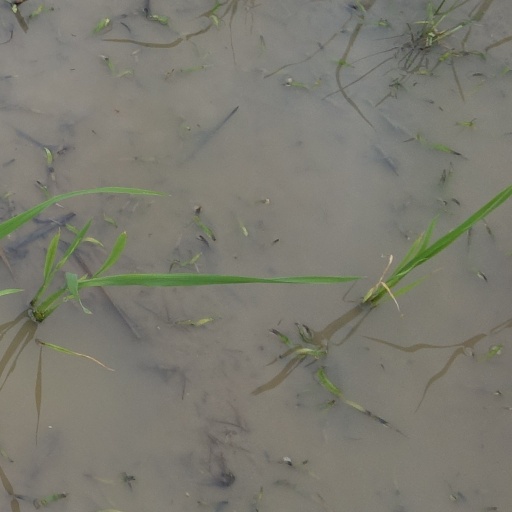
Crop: rice